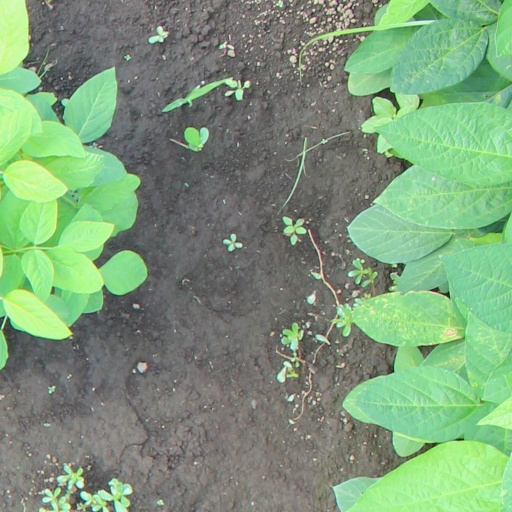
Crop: soybean